Yvonne Parker

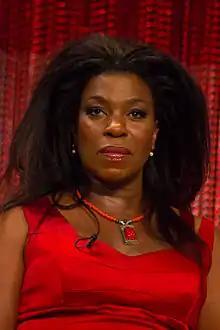
Toussaint's acting received praise from fans and critics alike.

The character of Yvonne Parker, more commonly known as "Vee" in the series, received praise as an effective and investing villain for the second season. Daniel Falconer of "Screen Rant" felt that the character "brought a charisma to her villainous role that has never quite been mirrored by another." "The Hollywood Reporter" ranked Vee as the best villain in the series, maintaining that she had "the largest impact on Litchfield and its inmates." Tyler Coates of "Decider" lauded the interesting portrayal of Vee as a scheming villain. In addition, a scene in the 12th episode of the series "It Was the Change," where Vee's upper body is visible after sleeping with RJ, was praised by Coates for its "visual honesty" regarding portrayal of diverse body types of women.